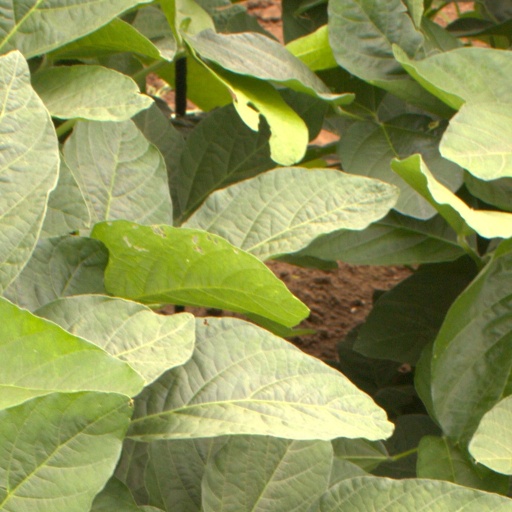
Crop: soybean